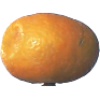
Label: Kumquats 1